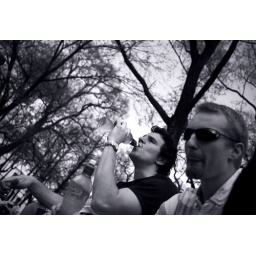
The lads enjoying a water bottle or two in some park.